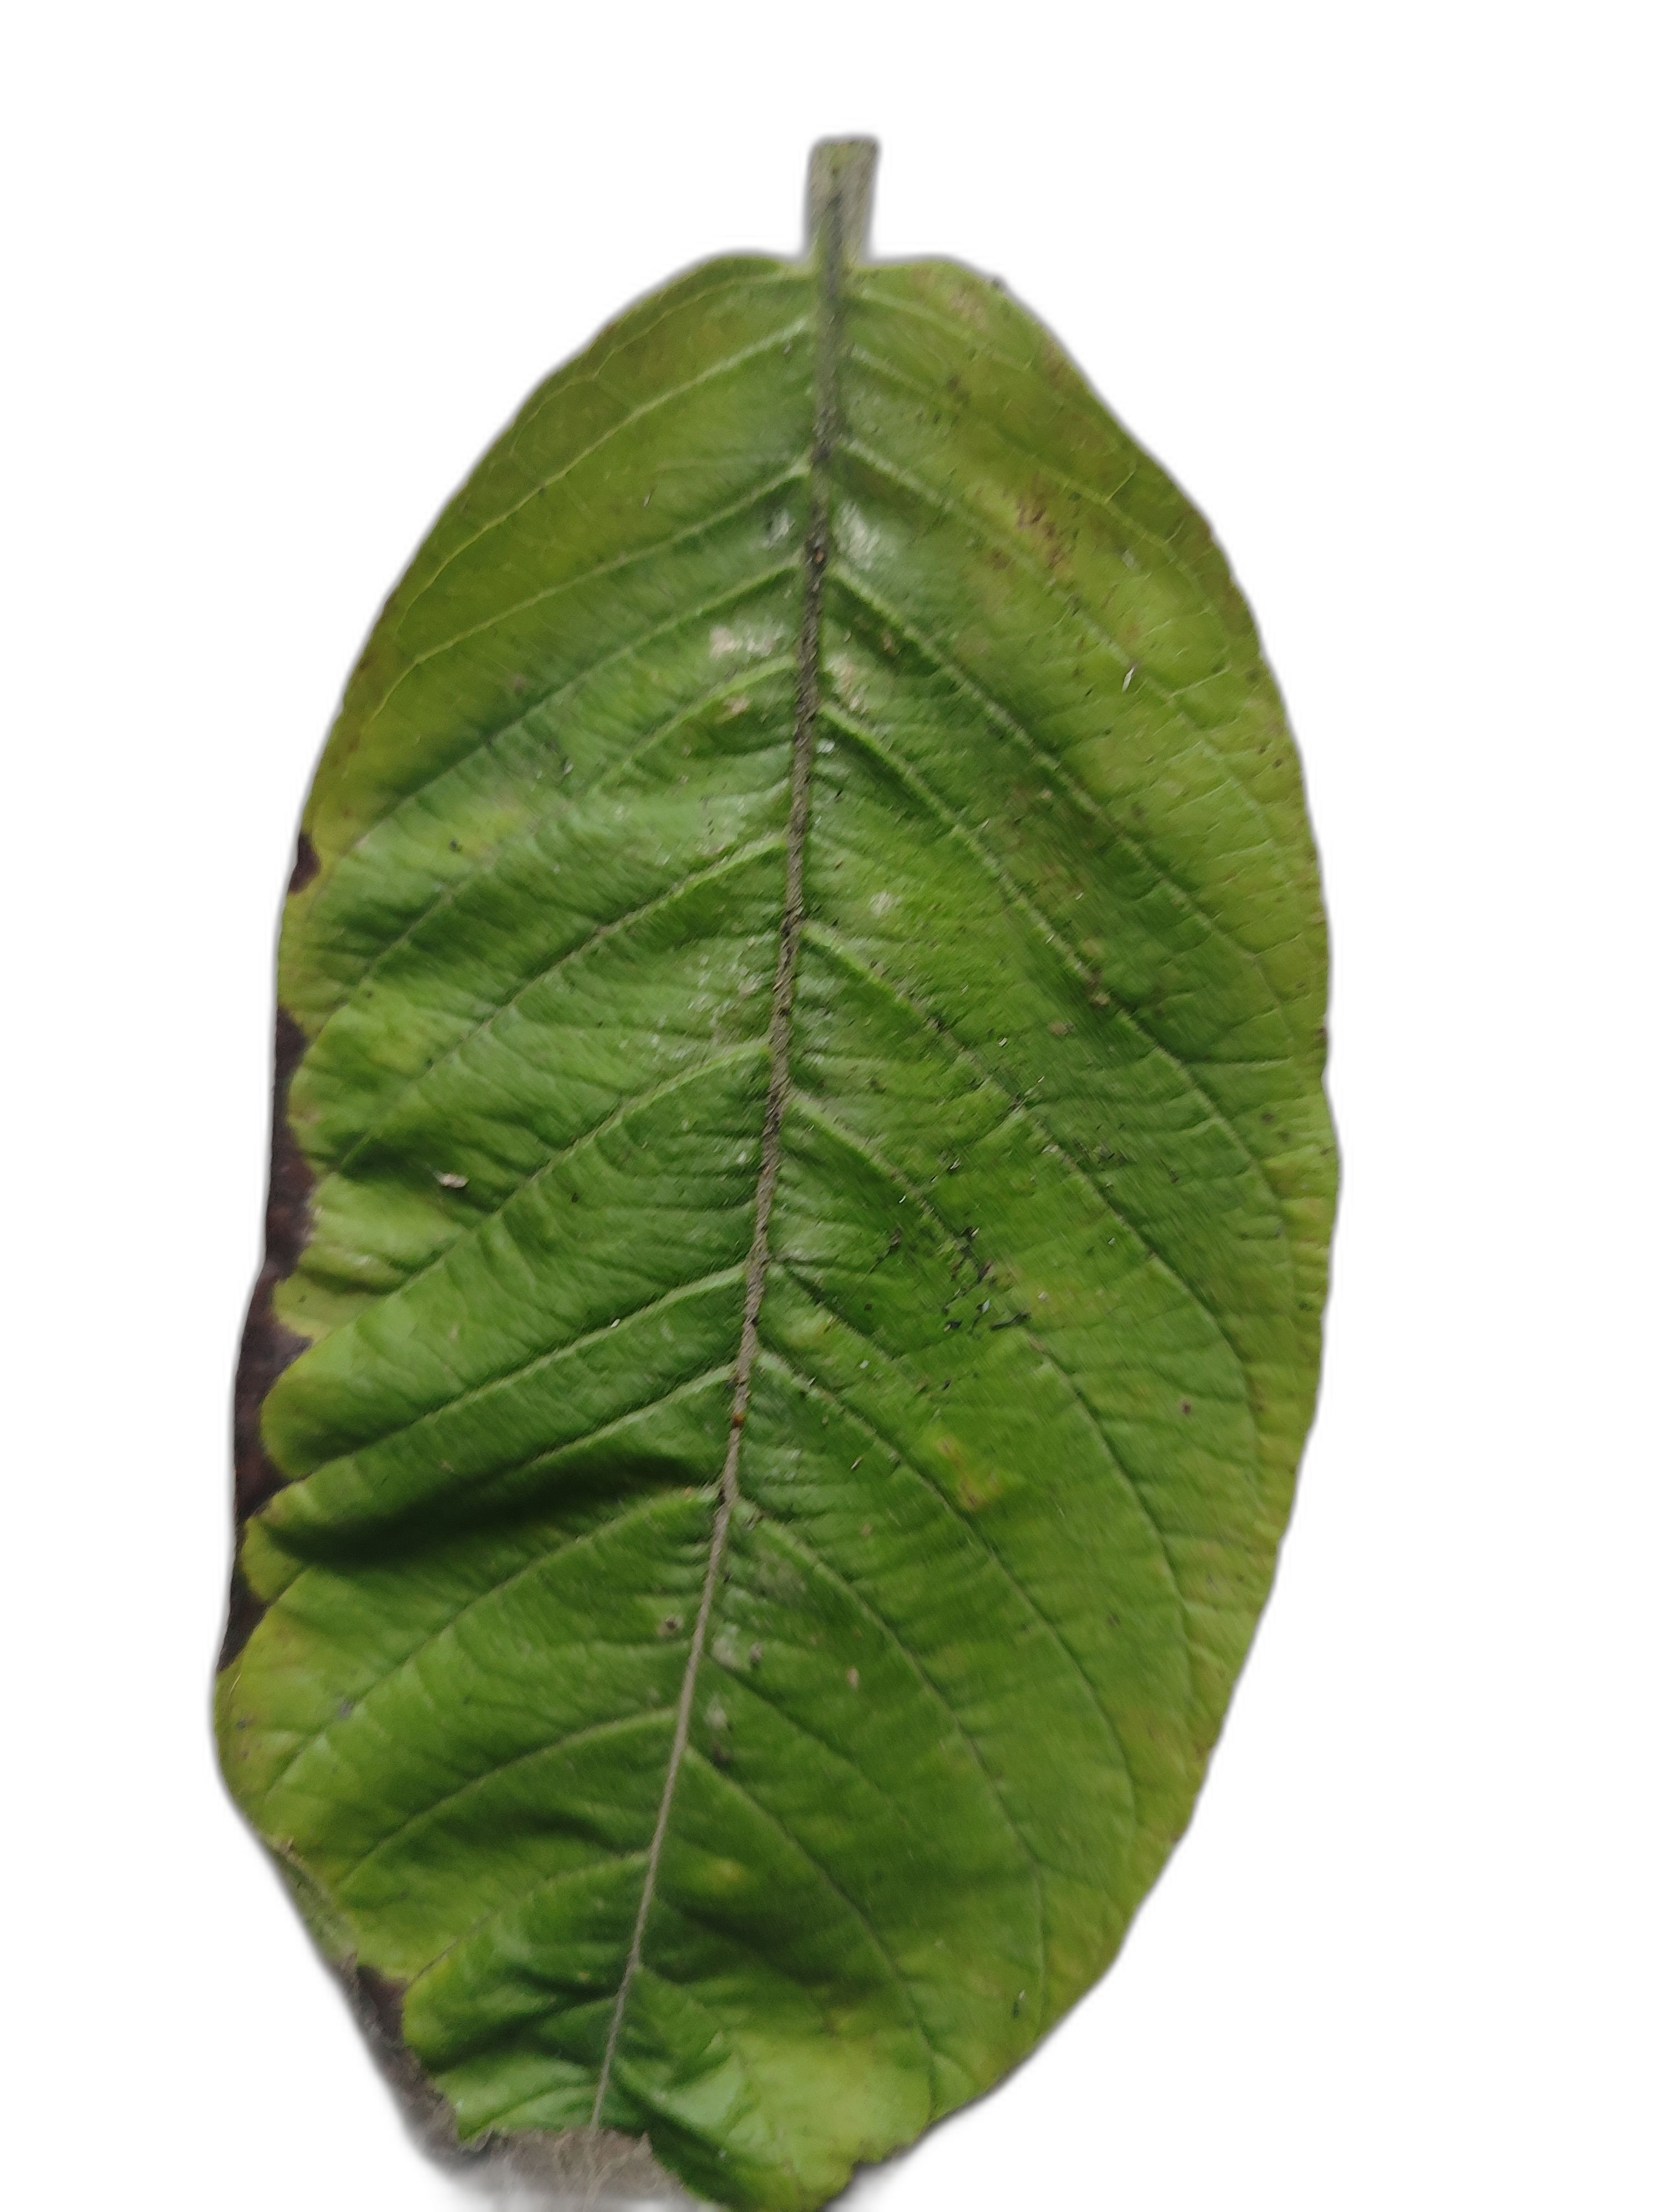
Plant part: leaf
Disease: Canker